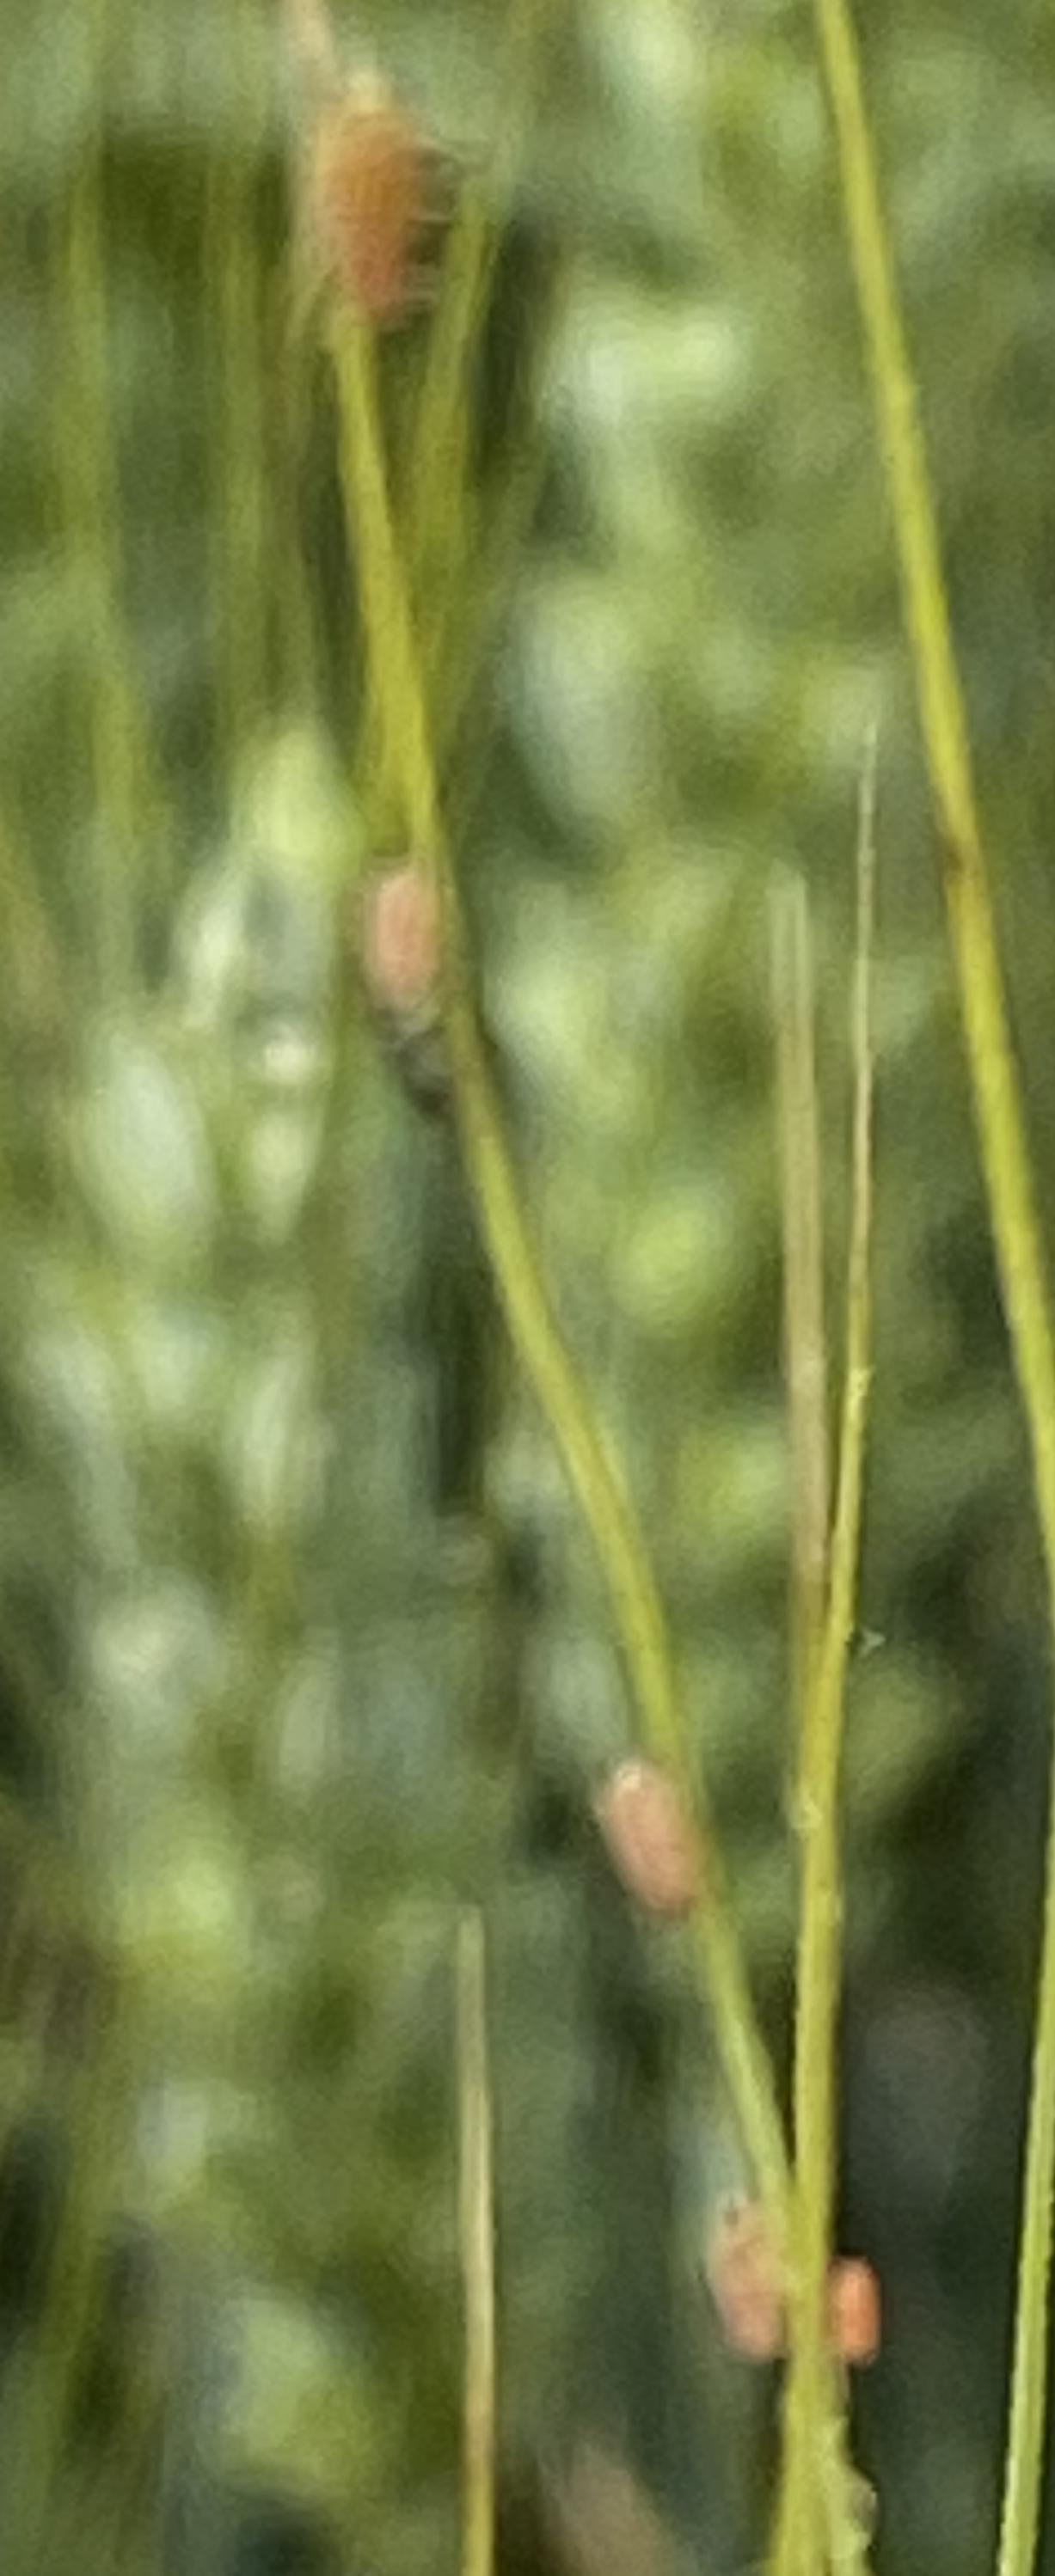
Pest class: english_grain_aphid